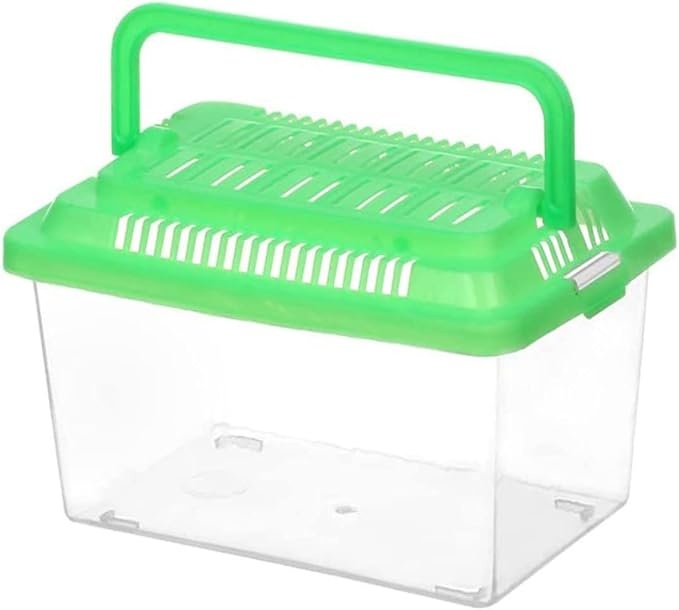
FRCOLOR Plastic Turtle Fish Tank Pet Fish Tank Small Aquarium Plastic Goldfish Aquarium Habitat Acrylic Reptile cage reptisoil terrariums Handheld Feeding Box Household
About This Portable Design: The compact design of this fish tank makes it easy to carry, perfect for transporting your small pets like hamsters and turtles safely Durable Material: Made from high-quality pp soft material, this aquarium is resistant to impacts, ensuring your pets are secure during travel Turtle aquarium: easy food feeding, water feeding and unique design on the cover to pet escape and safety Pet fish tank: transparent reptile breeding box, deep and large capacity design, this turtle aquarium tank is convenient to change water Breeding case: clear reptile breed container, wide range of available places, suitable for breeding snakes, spiders, geckos, horned frogs, fish and other small pets Overview Brand : FRCOLOR Material : Plastic Special Feature : Lightweight Product Dimensions : 5.12"L x 3.54"W x 3.54"H Item Weight : 1.44 ounces Shape : Rectangular Specific Uses For Product : Terrarium for small pets Style : Modern Color : Random Color Included Components : Storage Holder
Brand: FRCOLOR
Category: Animals & Pet Supplies > Pet Supplies > Reptile & Amphibian Supplies > Reptile & Amphibian Habitats > Terrariums